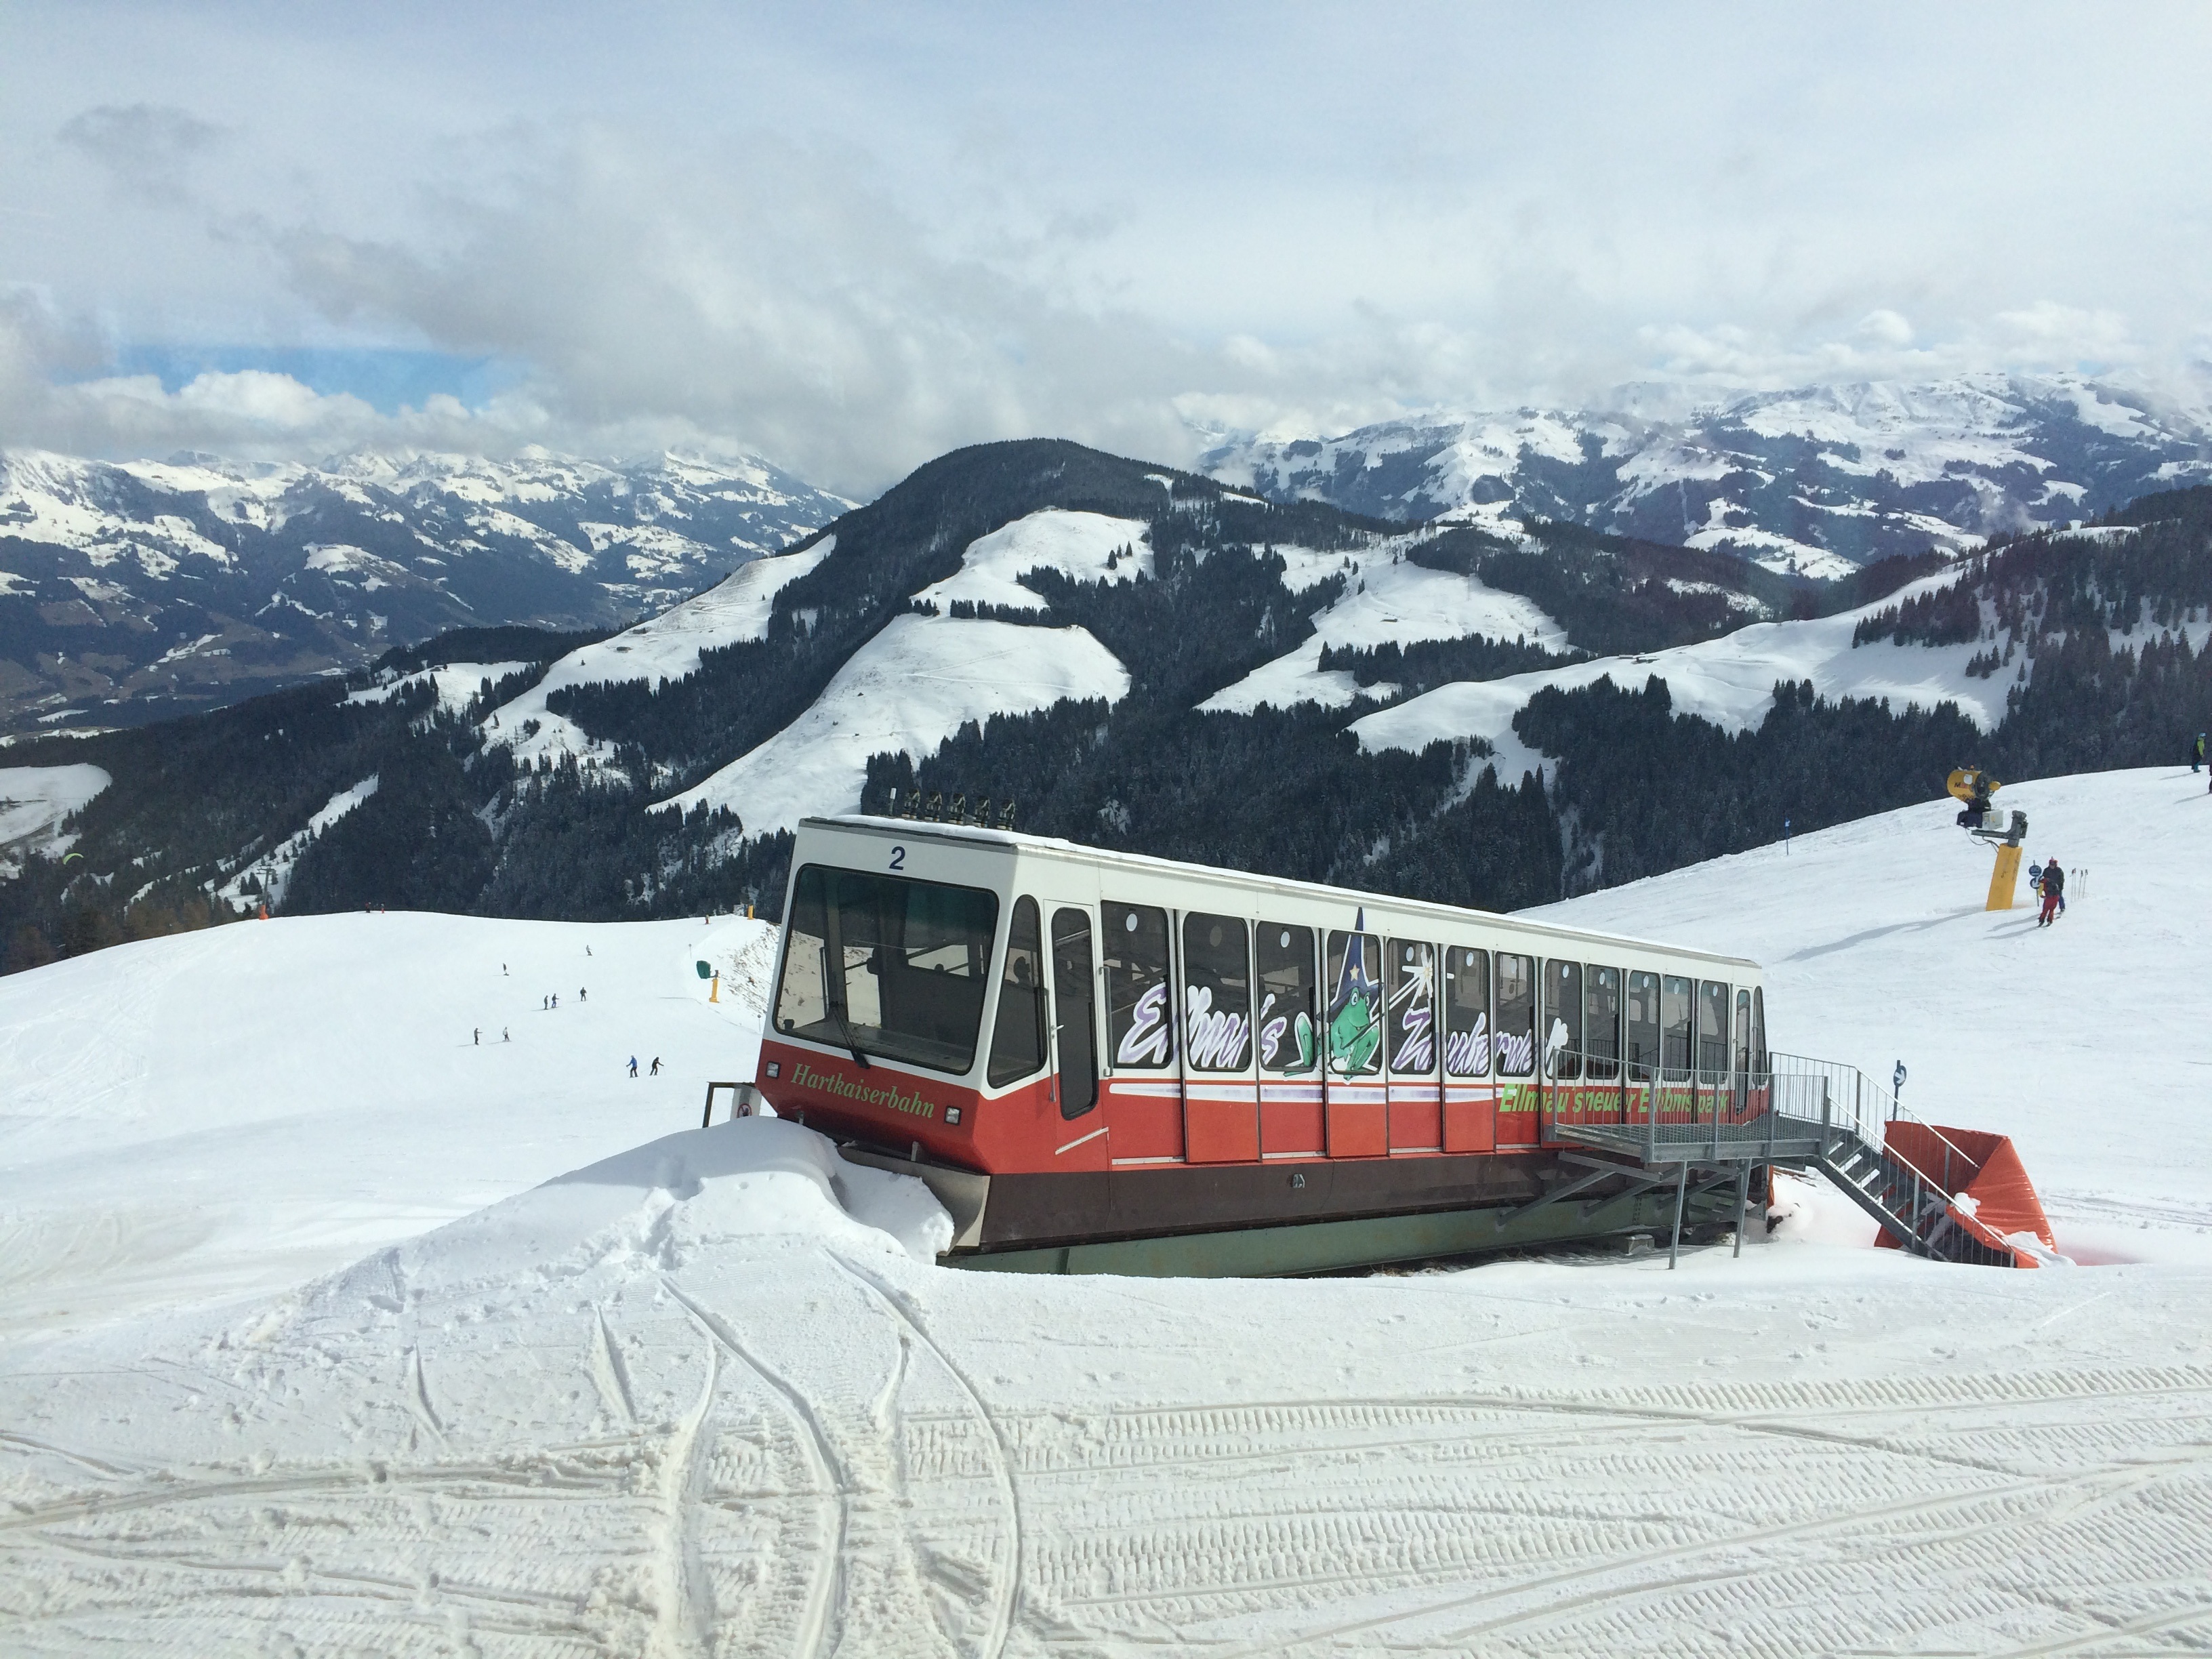
nature, mountain, snow, winter, sky, frost, mountain range, transport, vehicle, winter sport, resort, mountains, alps, ski, piste, the ski slope, the tram, mountainous landforms, geological phenomenon